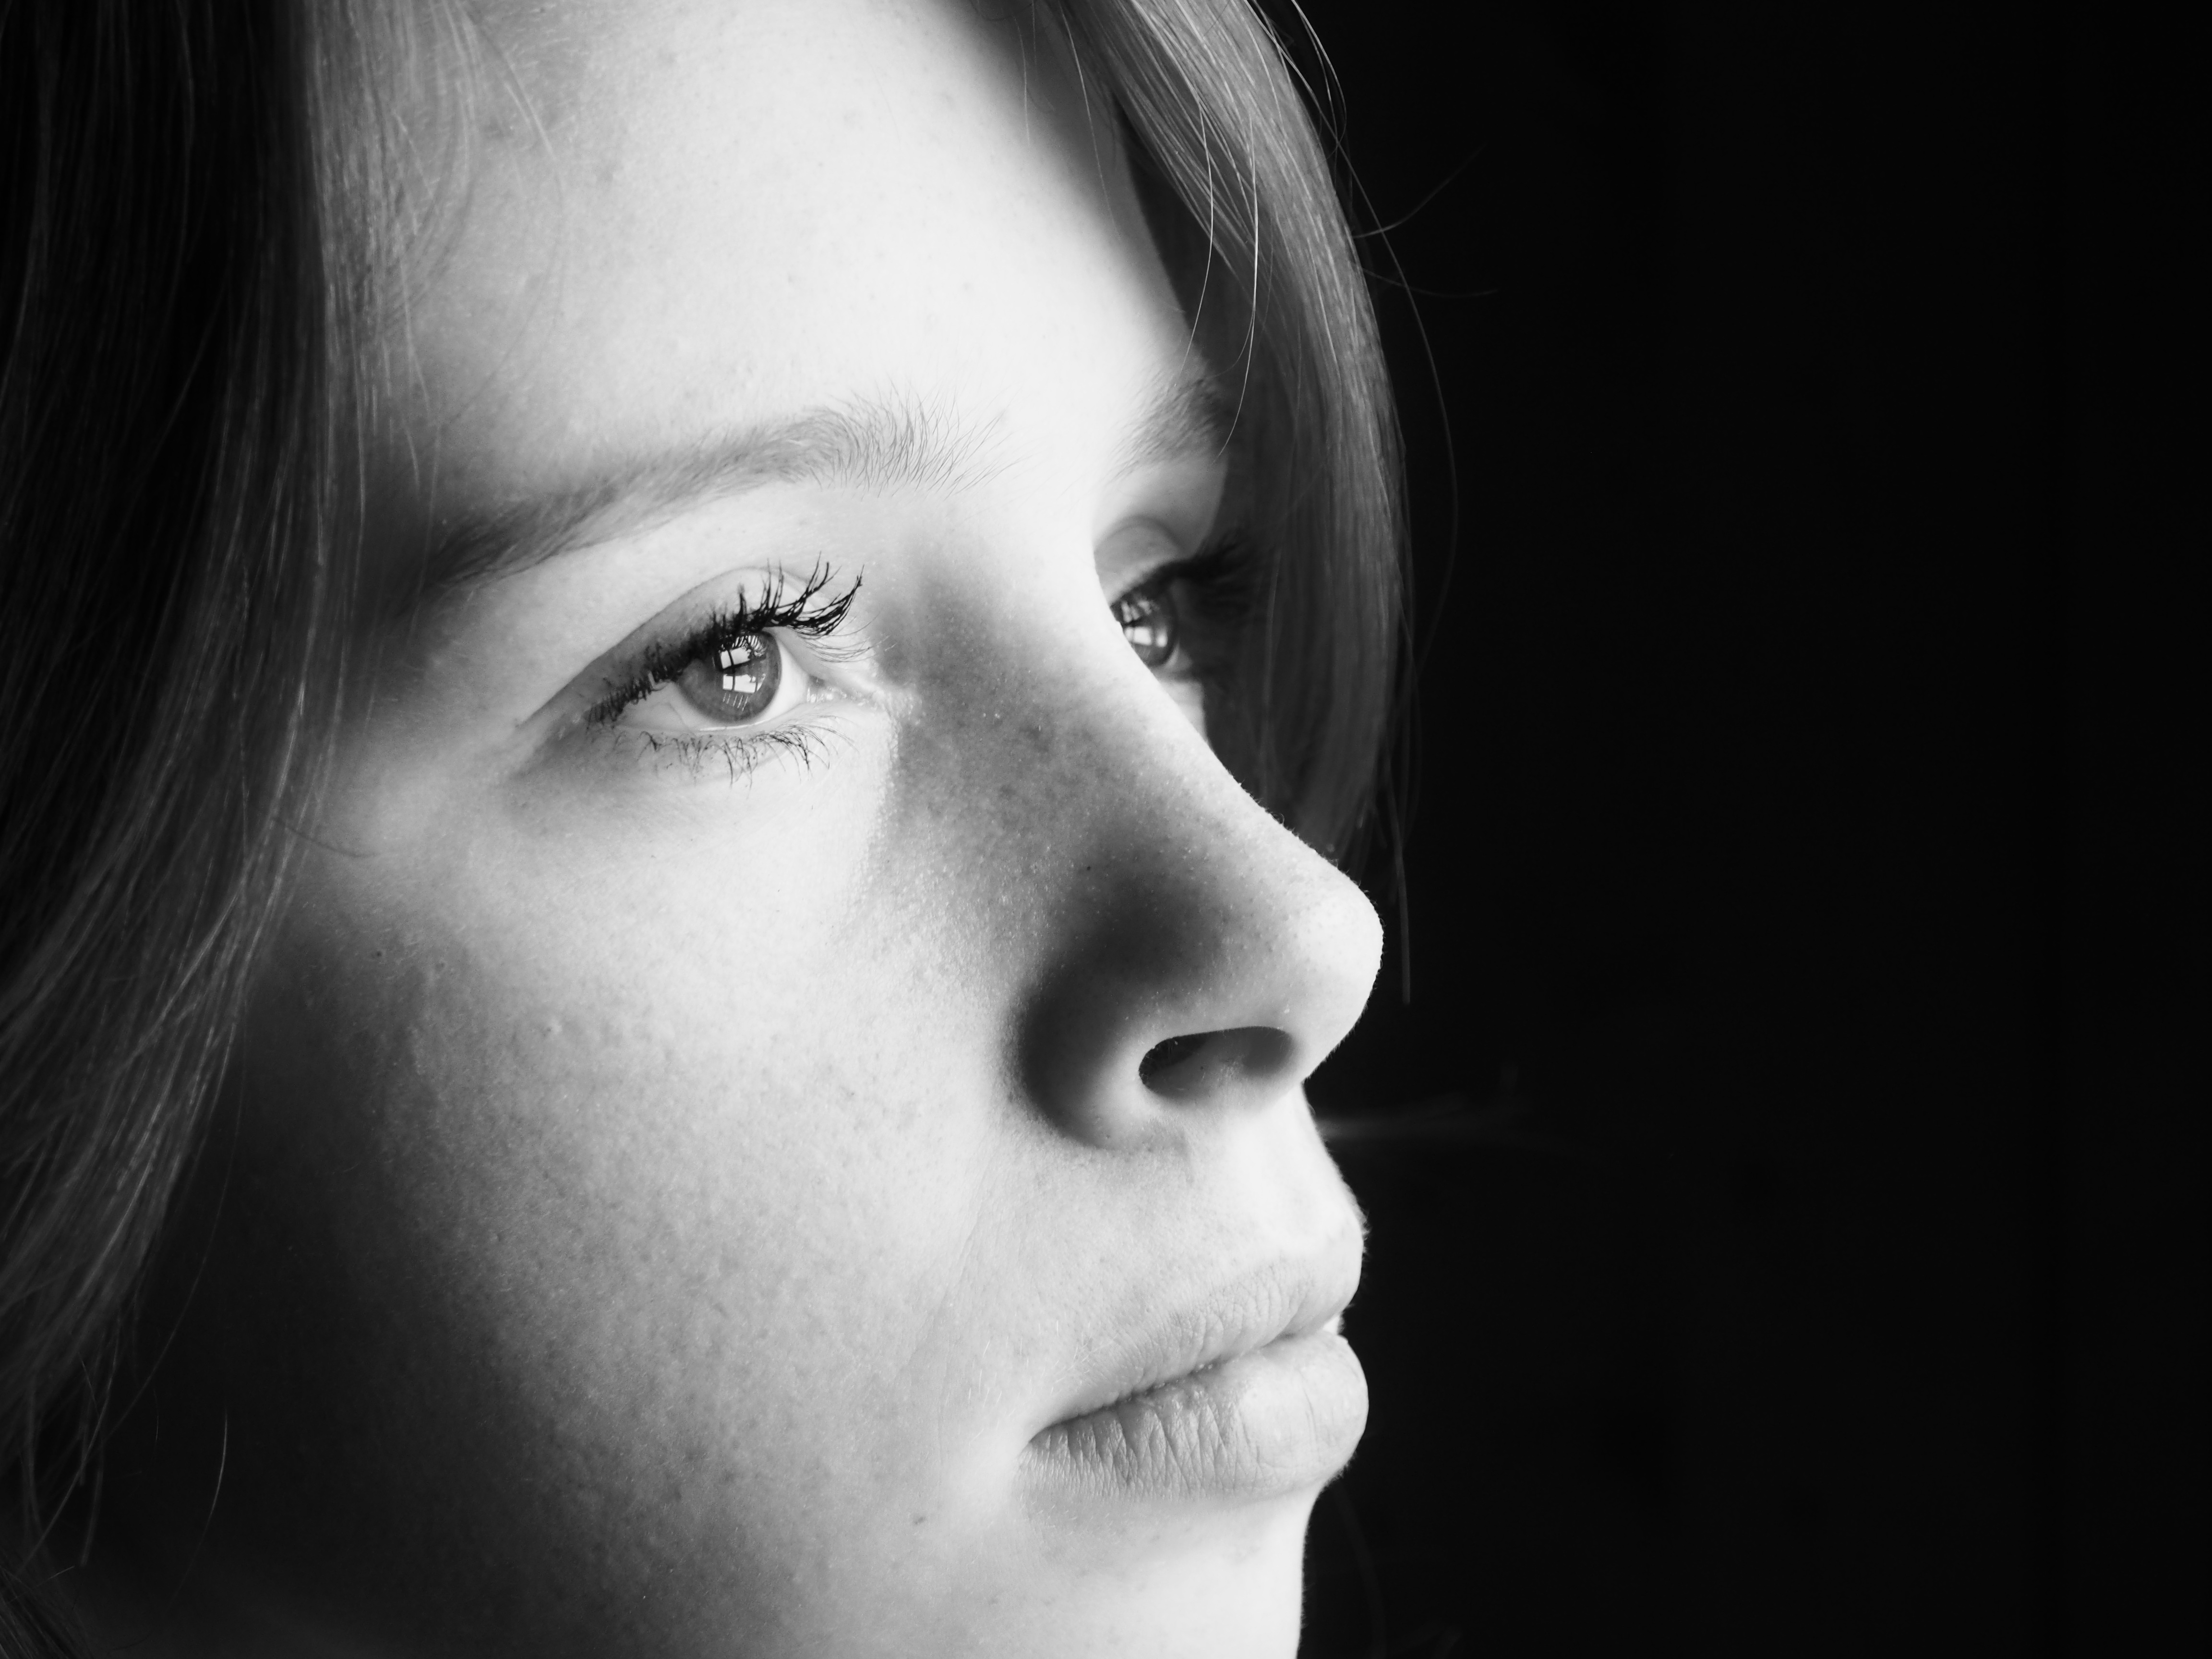
person, black and white, girl, woman, white, photography, looking, female, portrait, model, young, youth, darkness, black, monochrome, facial expression, smile, close up, human body, caucasian, face, nose, eye, head, skin, beauty, organ, attractive, emotion, monochrome photography, portrait photography